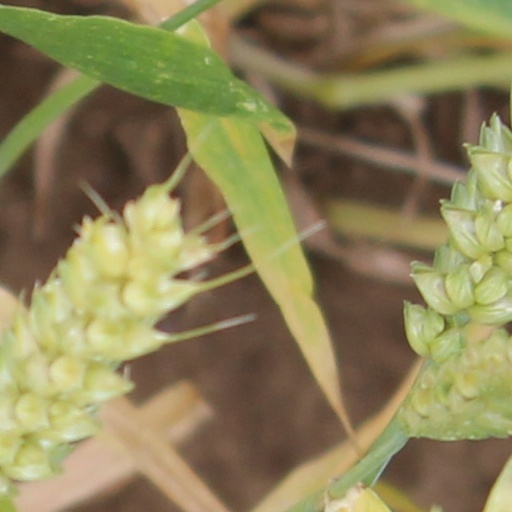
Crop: wheat